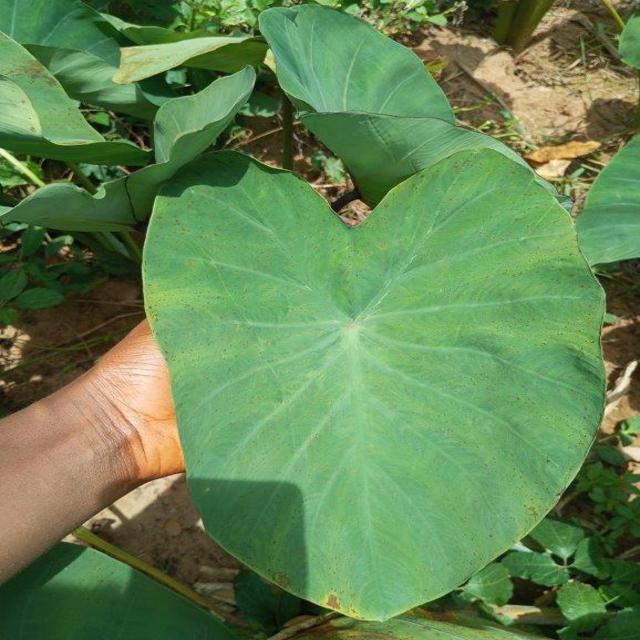
Label: Healthy